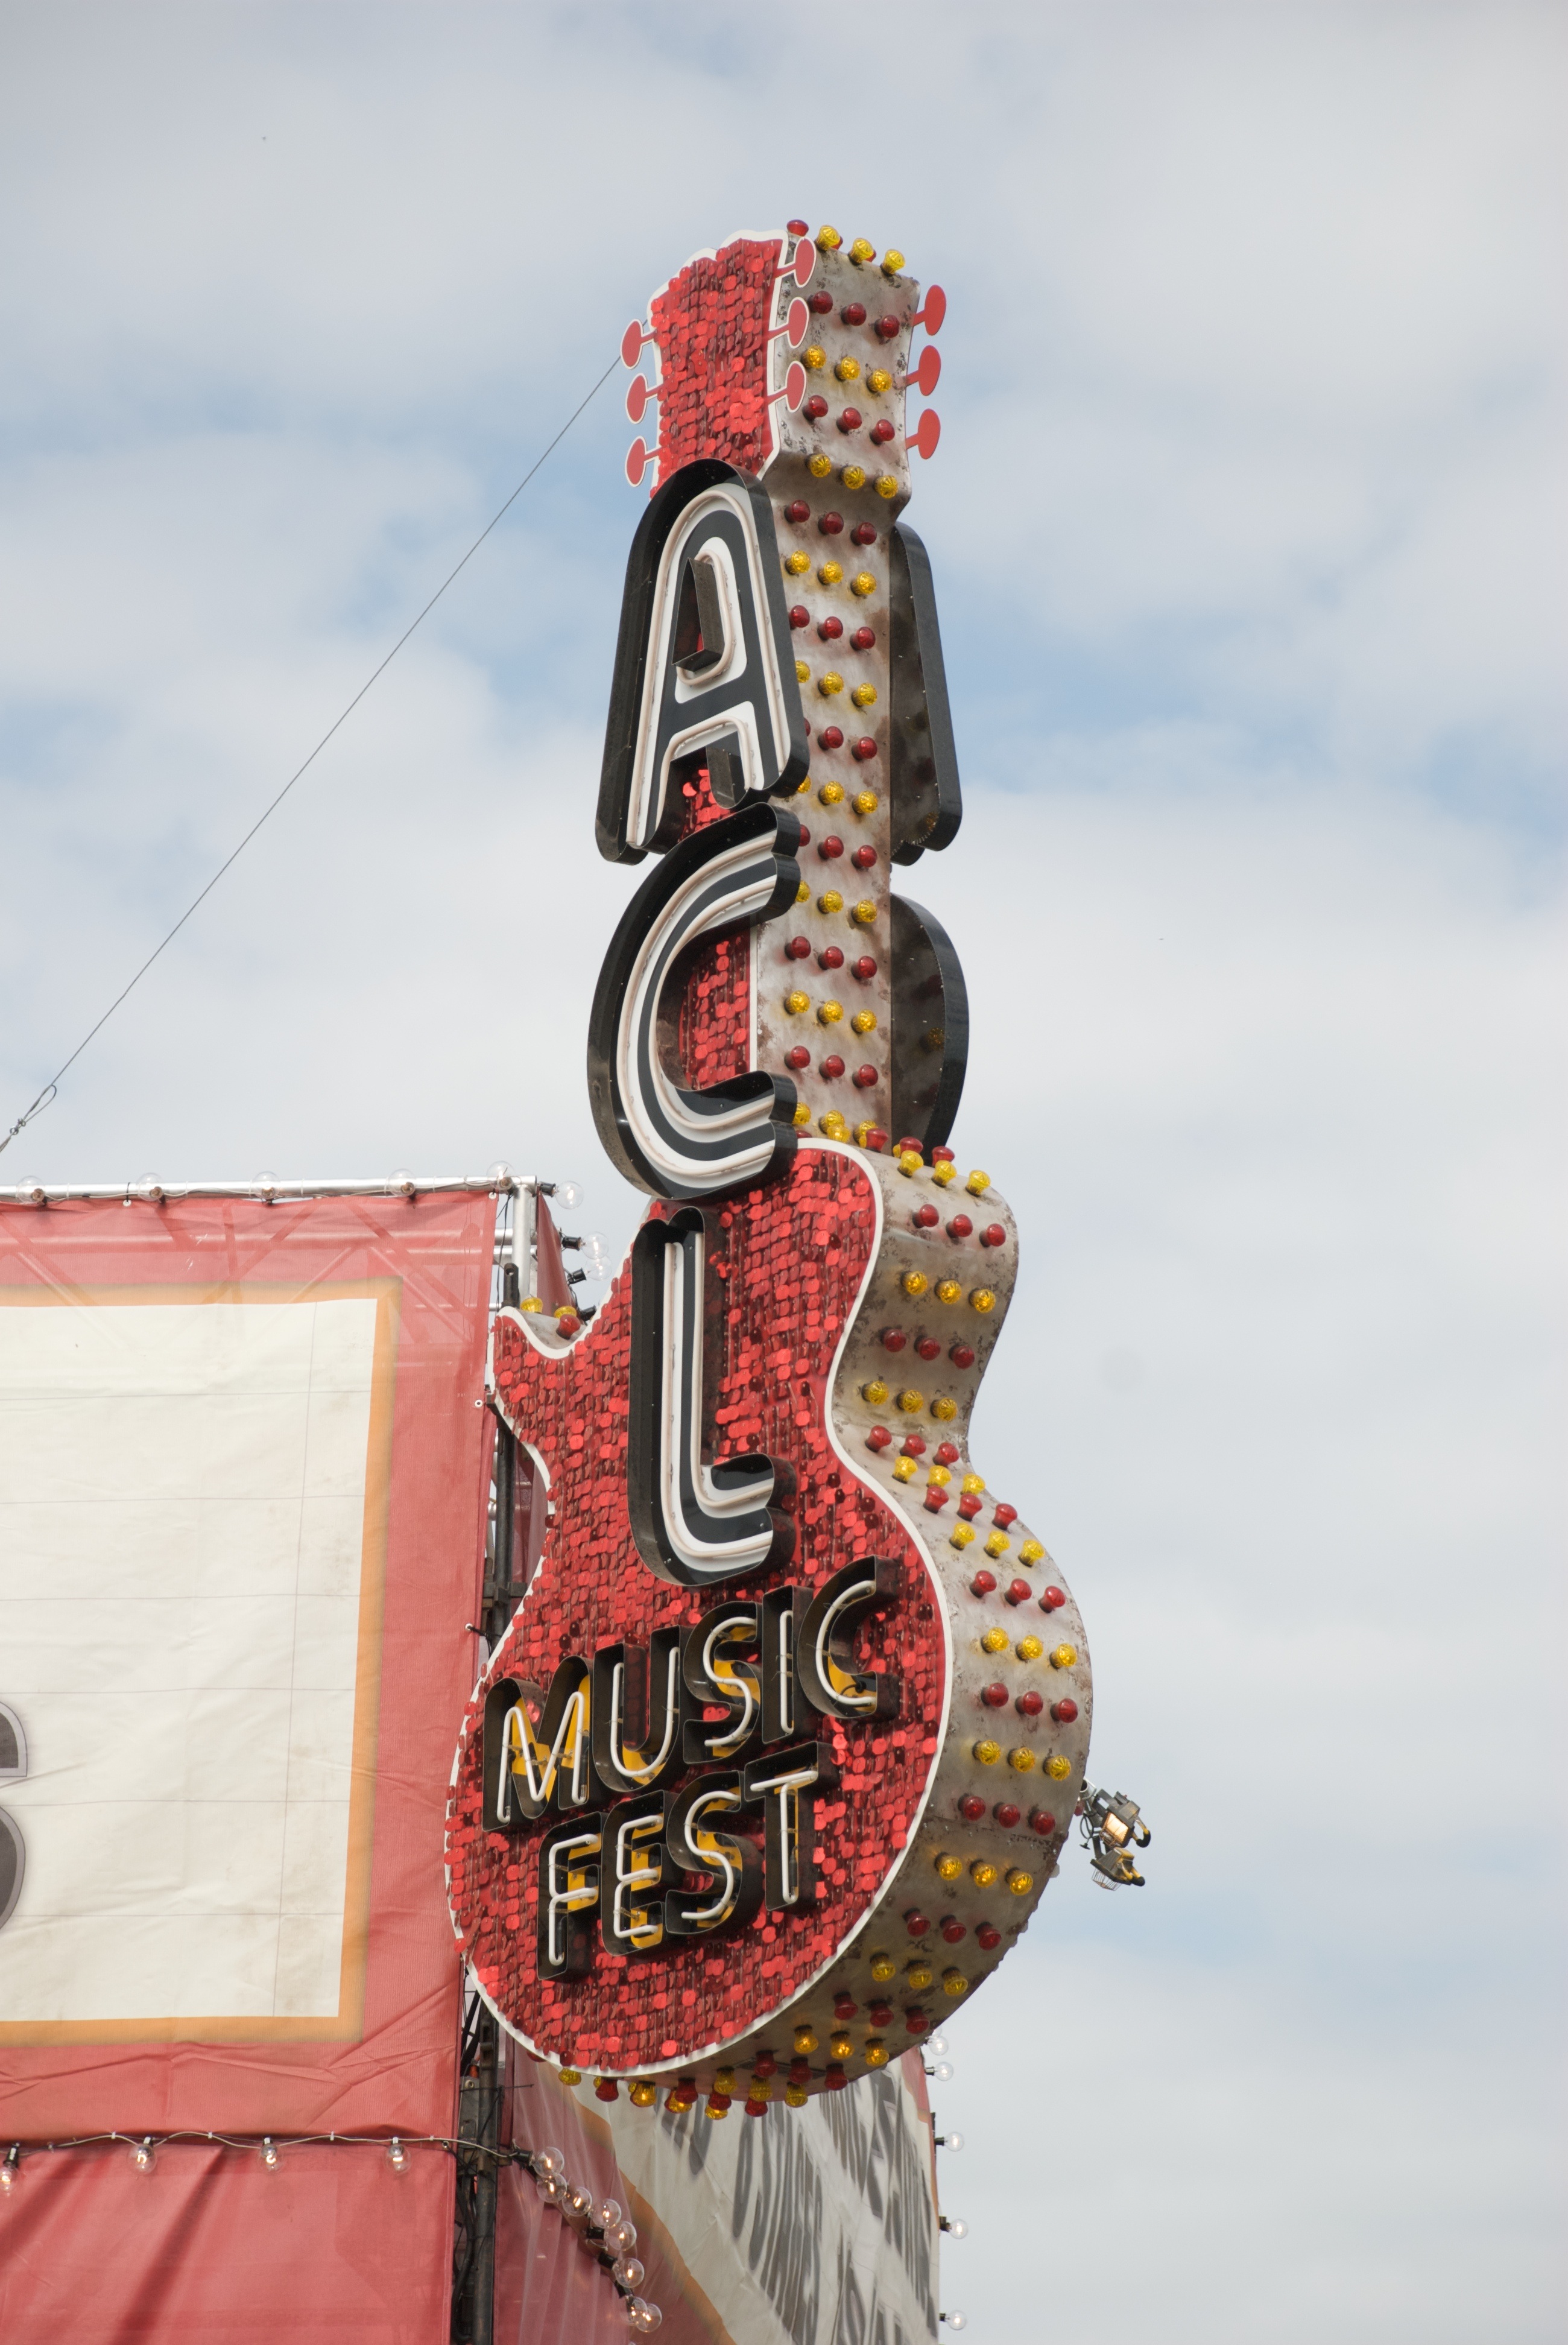
music, street, guitar, sign, red, usa, neon, art, day, style, shape, acl, austin city, limits festival, amarican